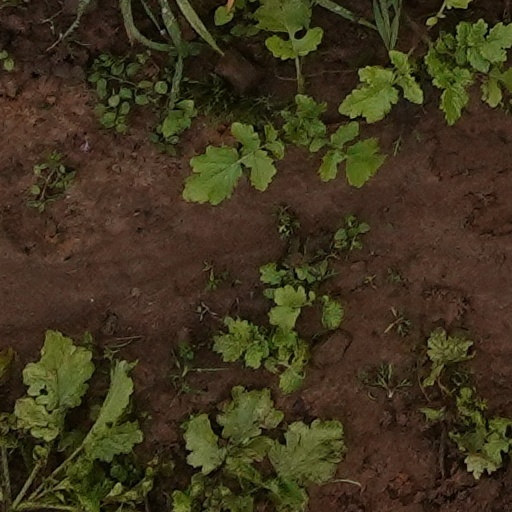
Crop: wheat